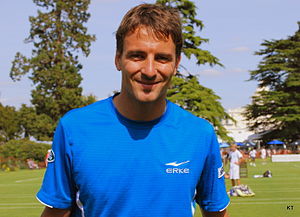
Tommy Robredo
Tommy Robredo Garcés er en spansk tennisspiller, der blev professionel i 1998. Han har igennem sin karriere vundet ni single- og tre doubletitler, og hans højeste placering på ATP's verdensrangliste er en 5. plads, som han opnåede i august 2006.